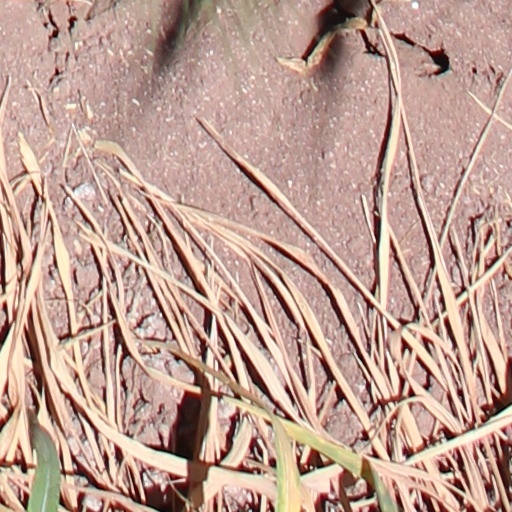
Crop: wheat